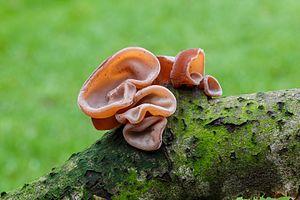
Les Agaricomycetes sont une classe de champignons basidiomycètes. Le groupe est monophylétique et il est fondé essentiellement sur des critères de biologie moléculaire. Ils comprennent depuis 2008 une vingtaine d'ordres, une centaine de familles, soit quelque 1 100 genres et 21 000 espèces.
Auricularia auricula-judae, communément appelé oreille de Judas ou oreille du diable, est une espèce de champignons basidiomycètes comestibles du genre Auricularia, dont la forme extérieure rappelle celle d'une oreille.